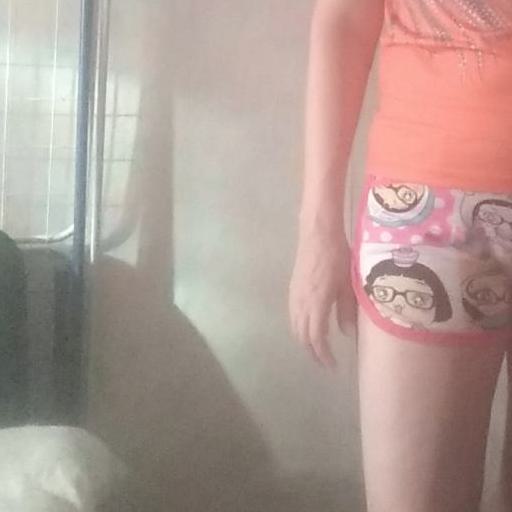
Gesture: no_gesture